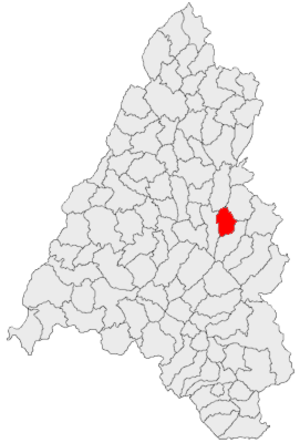
Măgești est une commune roumaine du județ de Bihor, en Transylvanie, dans la région historique de la Crișana et dans la région de développement Nord-Ouest.